Infrared homing

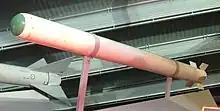
SRAAM was designed to address most of the problems found with earlier IR missiles in a very short-range weapon.

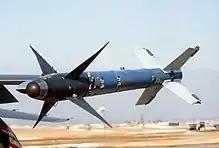
More than half a century after its introduction, upgraded versions of the Sidewinder remain the primary IR missile in most western air forces.

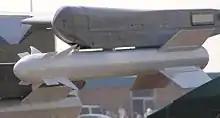
The R-73 was a leap forward for Soviet designs, and cause for considerable worry among western air forces.

As Vietnam revealed the terrible performance of existing missile designs, a number of efforts began to address them. In the US, minor upgrades to the Sidewinder were carried out as soon as possible, but more broadly pilots were taught proper engagement techniques so they would not fire as soon as they heard the missile tone, and would instead move to a position where the missile would be able to continue tracking even after launch. This problem also led to efforts to make new missiles that would hit their targets even if launched under these less-than-ideal positions. In the UK this led to the SRAAM project, which was ultimately the victim of continually changing requirements. Two US programmes, AIM-82 and AIM-95 Agile, met similar fates.